Mini (marque)

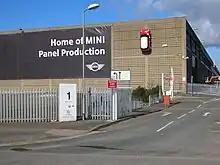
Plant Swindon, the main production site for Mini body pressings and sub-assemblies

Mini revealed the Coupé in June 2011. It is the first two-seat Mini and the first to have a three-box design; the engine compartment, the passenger compartment and the luggage compartments are all separated. It will also be the fastest production Mini ever: in John Cooper Works trim, it does in 6.4 seconds and goes on to a top speed of as it is powered by a turbocharged 1,598 cc four-cylinder.